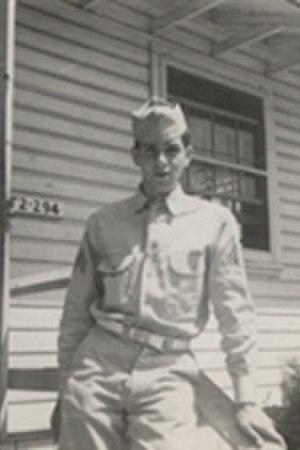
La Easy Company était la 2ᵉ compagnie du 2ᵉ bataillon du 506ᵉ Régiment d'infanterie parachutée de la 101ᵉ Division aéroportée américaine. S'illustrant dans tous les combats qu'elle a menés de la Normandie jusqu'en Autriche au cours de la Seconde Guerre mondiale, elle a été rendue mondialement célèbre grâce à la série Band of brothers produite par Steven Spielberg et Tom Hanks et tirée du livre éponyme de Stephen Ambrose.
William Guarnere dit Bill Guarnere est un militaire américain. Parachutiste de la 101ᵉ division aéroportée, il est membre de la célèbre Easy Company avec laquelle il combat en Normandie, aux Pays-Bas et en Belgique. Gravement blessé lors de la bataille des Ardennes, il ne termine pas la guerre avec son unité et retourne dans son état natal où il se consacre à des actions au profit des anciens combattants.